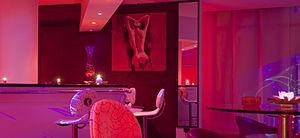
Un lounge bar ou lounge est un type de bar qui offre une ambiance feutrée. Le terme Lounge signifie en anglais « salon ».